Telomeric repeat–containing RNA

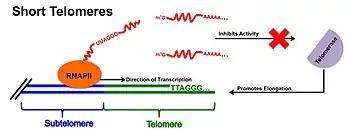
TERRA-Telomerase Interaction at Short Telomeres

In seemingly contradictory fashion, it is believed that TERRA may instead coordinate the recruitment of telomerase and encourage subsequent telomere elongation for cells containing short telomeres. Specifically in short telomeres of yeast, evidence suggests that TERRA molecules help to form clusters with the yeast telomerase RNA TLC1. These clusters, known as T-Recs, have been shown to preferentially localize to short telomeres and may therefore encourage telomerase-based elongation. Furthermore, proteins that preferentially bind the UUAGGG repeats within TERRA molecules, such as the heterogeneous nuclear ribonucleoprotein hnRNP1A, have been shown to prevent the direct TERRA-telomerase inhibition found at short telomeres, thus promoting telomerase-mediated elongation.